First Battle of Dernancourt

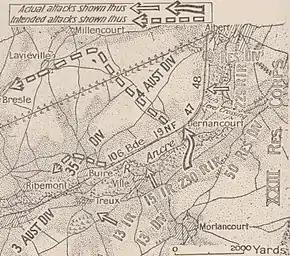
a black and white sketch map

The main German attack was to be made by the 50th Reserve Division of "General der Infanterie" Hugo von Kathen's XXIII Reserve Corps. The 50th Reserve Division was a Prussian division that had been involved in the Spring Offensive from the outset. It had a few days' rest before the advance was delayed by the British at Albert and Dernancourt and its morale was still high. The right prong of the attack would be made by the 229th Reserve Infantry Regiment (RIR) advancing through the 9th Reserve Division north of Dernancourt against the sector held by the 48th Battalion. The left prong would consist of the 230th RIR, advancing from the area of Morlancourt through Dernancourt against the 47th Battalion and 19th NF. In this sector, I Battalion of the 230th RIR (I/230 RIR) would cross the Ancre and seize Dernancourt, then III Battalion, 230 RIR (III/230 RIR) would assault the embankment. After the capture of the embankment, the assaulting troops would push northwest over the Albert–Amiens road, then advance west towards Amiens. II Battalion, 230 RIR (II/230 RIR) was to follow up the assault of III/230 RIR. Both regimental commanders considered that the plan could succeed only if the embankment was weakly held and made representations to their brigade commander, to no avail. The German artillery preparation was to last only 45 minutes.